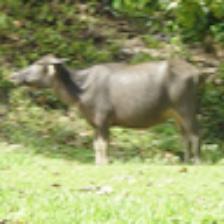
Label: NonHuman